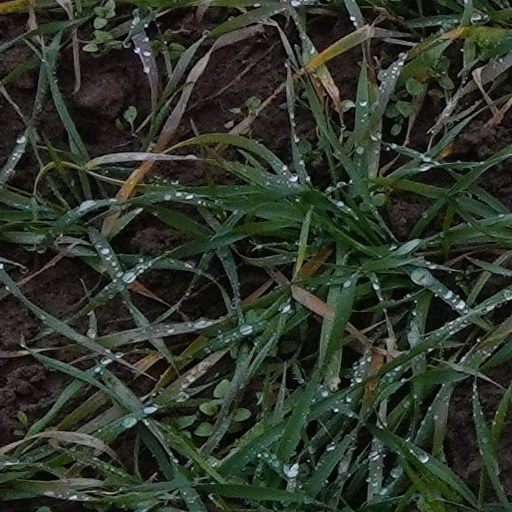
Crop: wheat